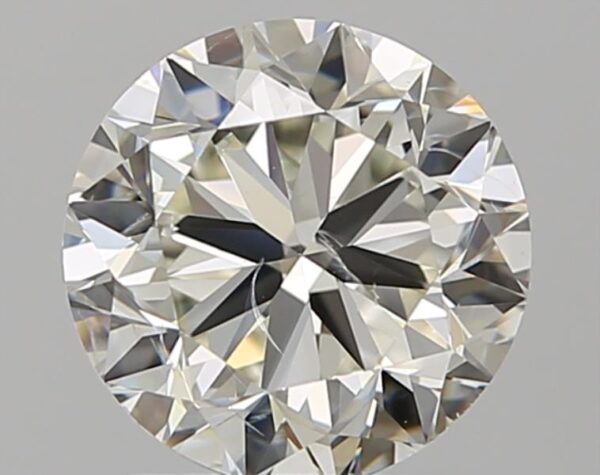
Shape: round
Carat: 1.51
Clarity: SI2
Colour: K
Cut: GD
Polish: EX
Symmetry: GD
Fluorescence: F
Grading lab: GIA
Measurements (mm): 7.1 x 7.15 x 4.49